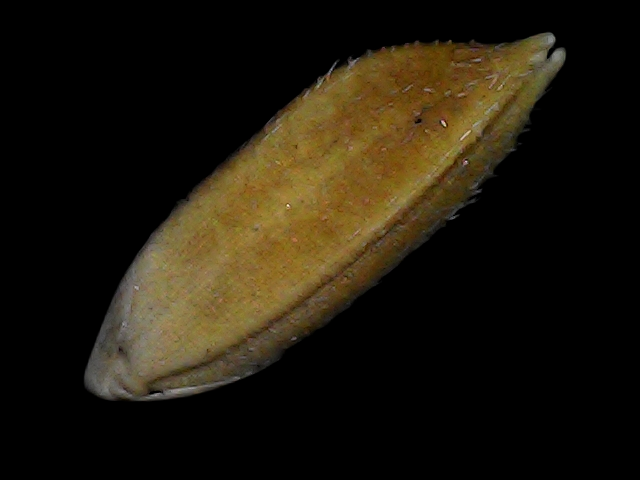
Rice variety: Bd91